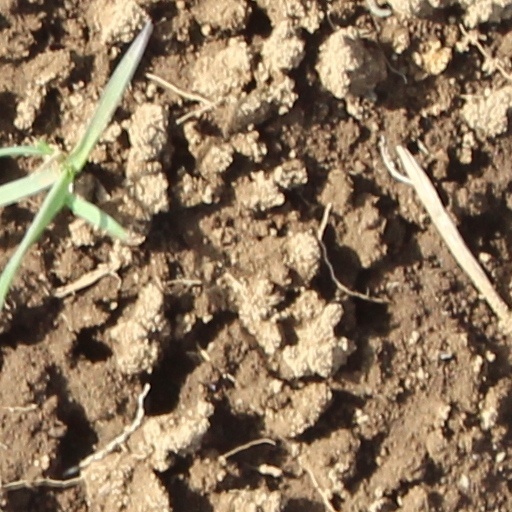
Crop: wheat